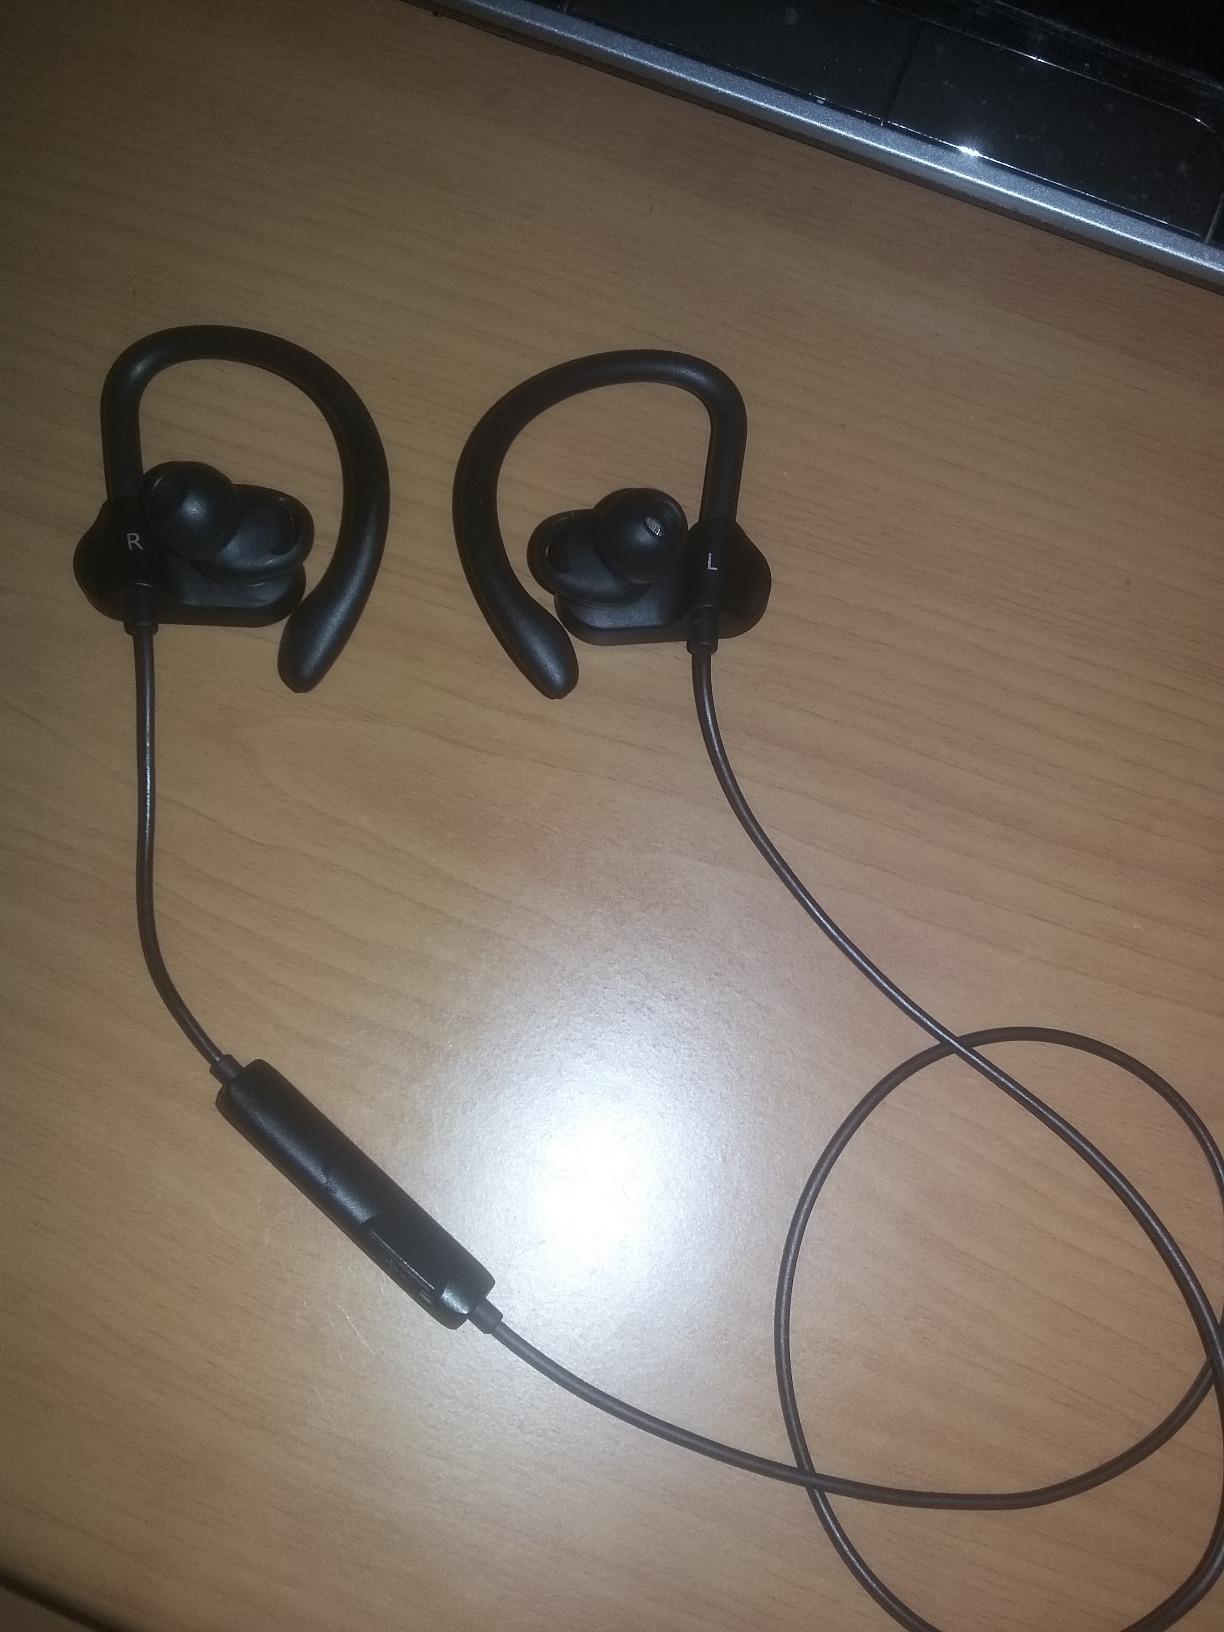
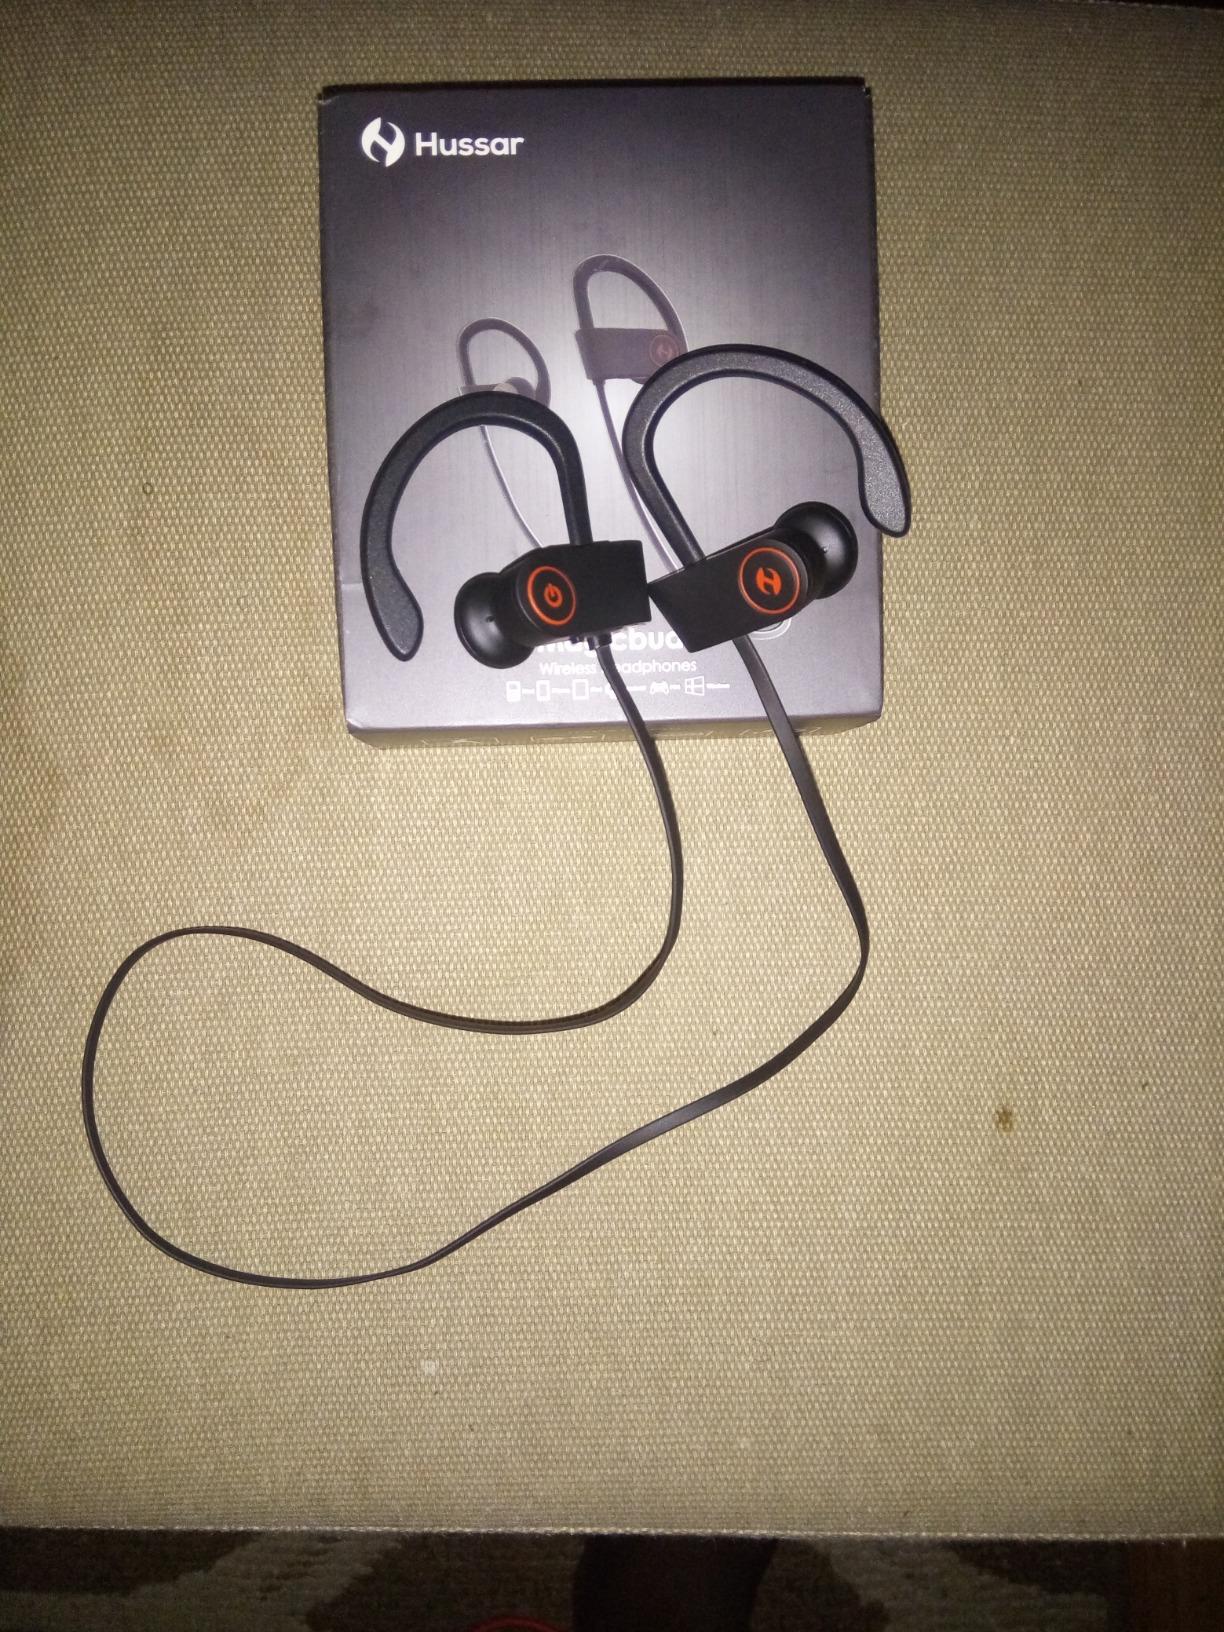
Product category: headphones
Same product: no